Military history of New Zealand

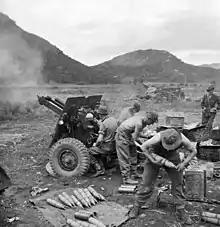
New Zealand gunners providing artillery support for Australian forces across the Imjin River, April 1951

The New Zealand Division of the Royal Navy (later renamed the Royal New Zealand Navy in 1941) was among the earliest units to engage German forces, with HMS "Achilles" leaving for South American waters when the war began. In December 1939, "Achilles" helped destroy the German pocket battleship "Admiral Graf Spee" at the Battle of the River Plate. In 1940, after the fall of France, New Zealand aided French colonies in the Pacific aligned with Free France and dispatched the cruiser "Achilles" to French Polynesia.